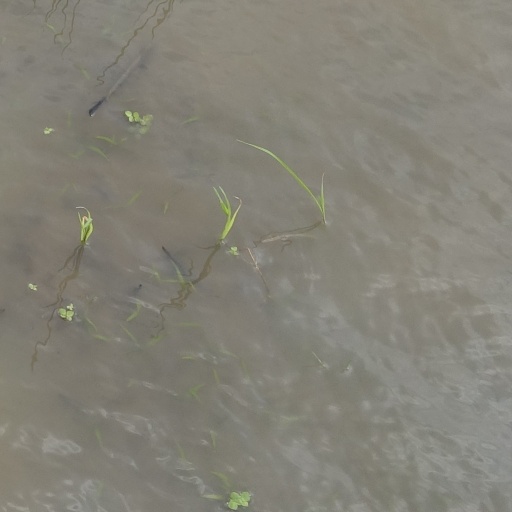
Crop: rice